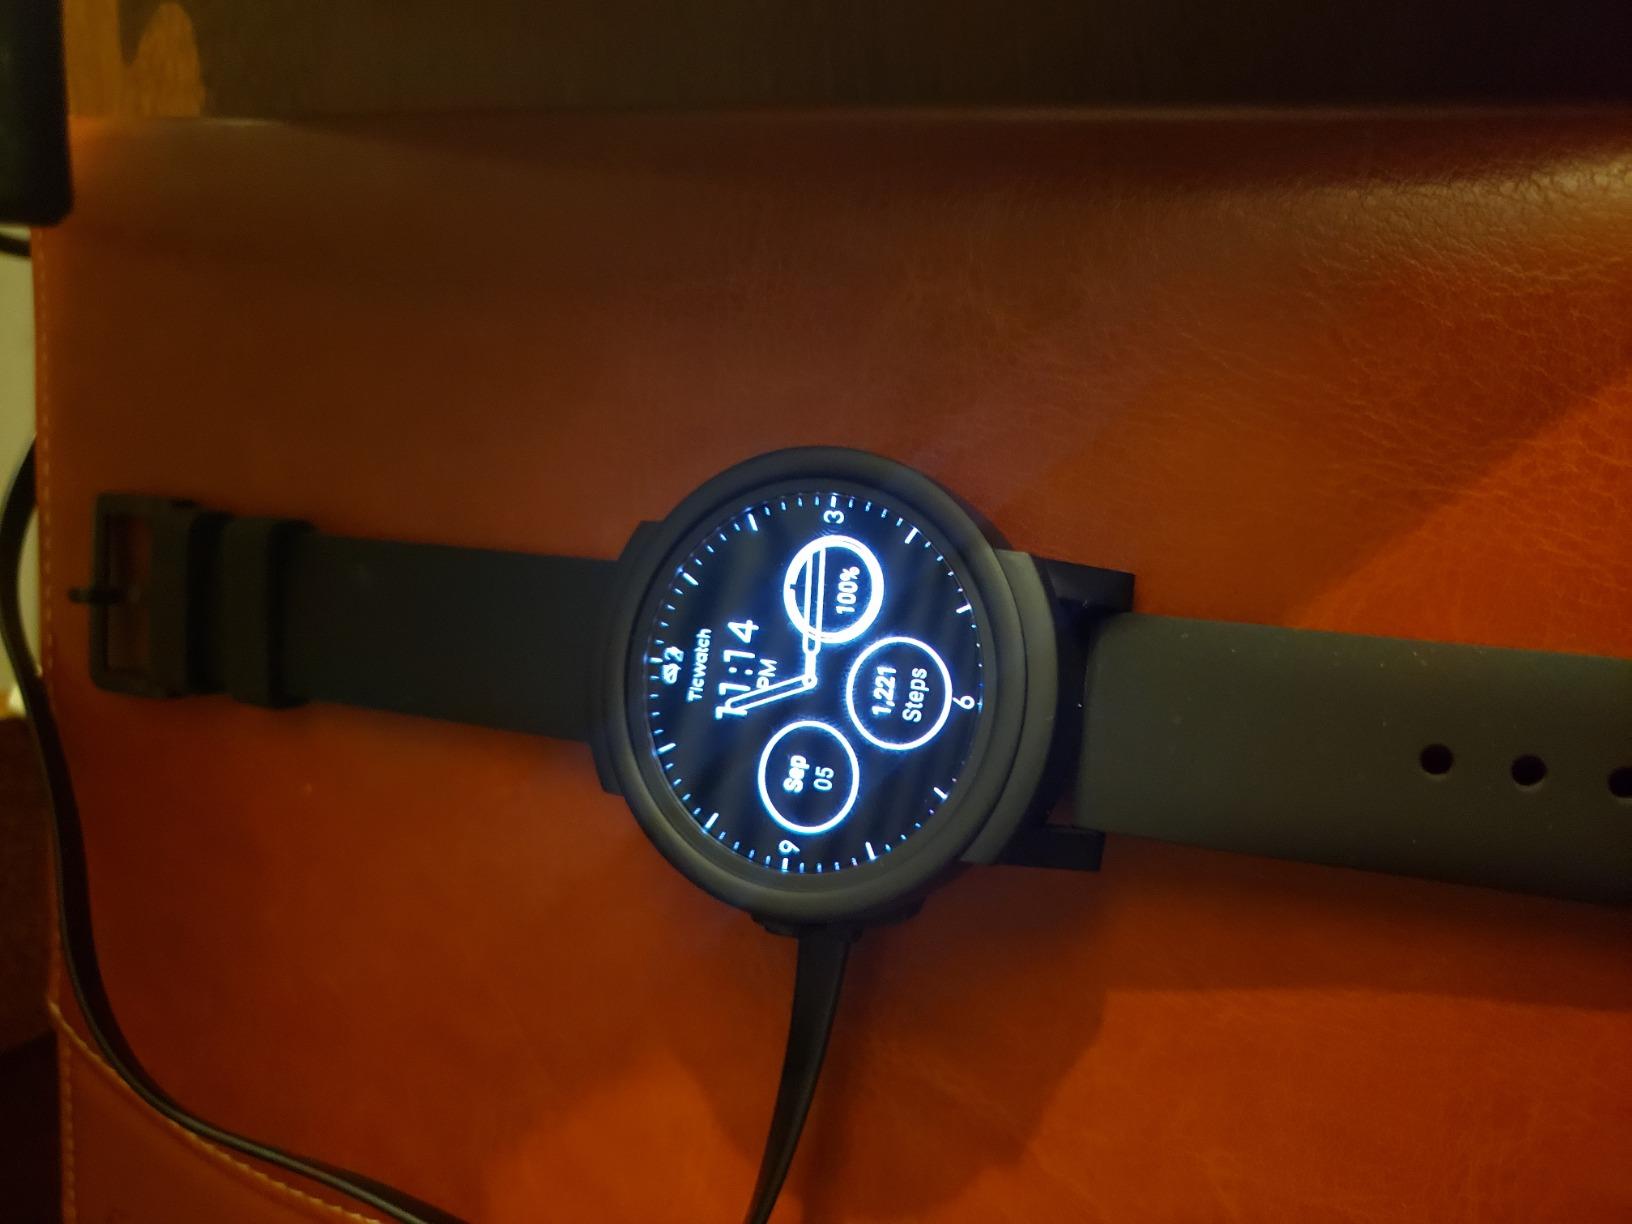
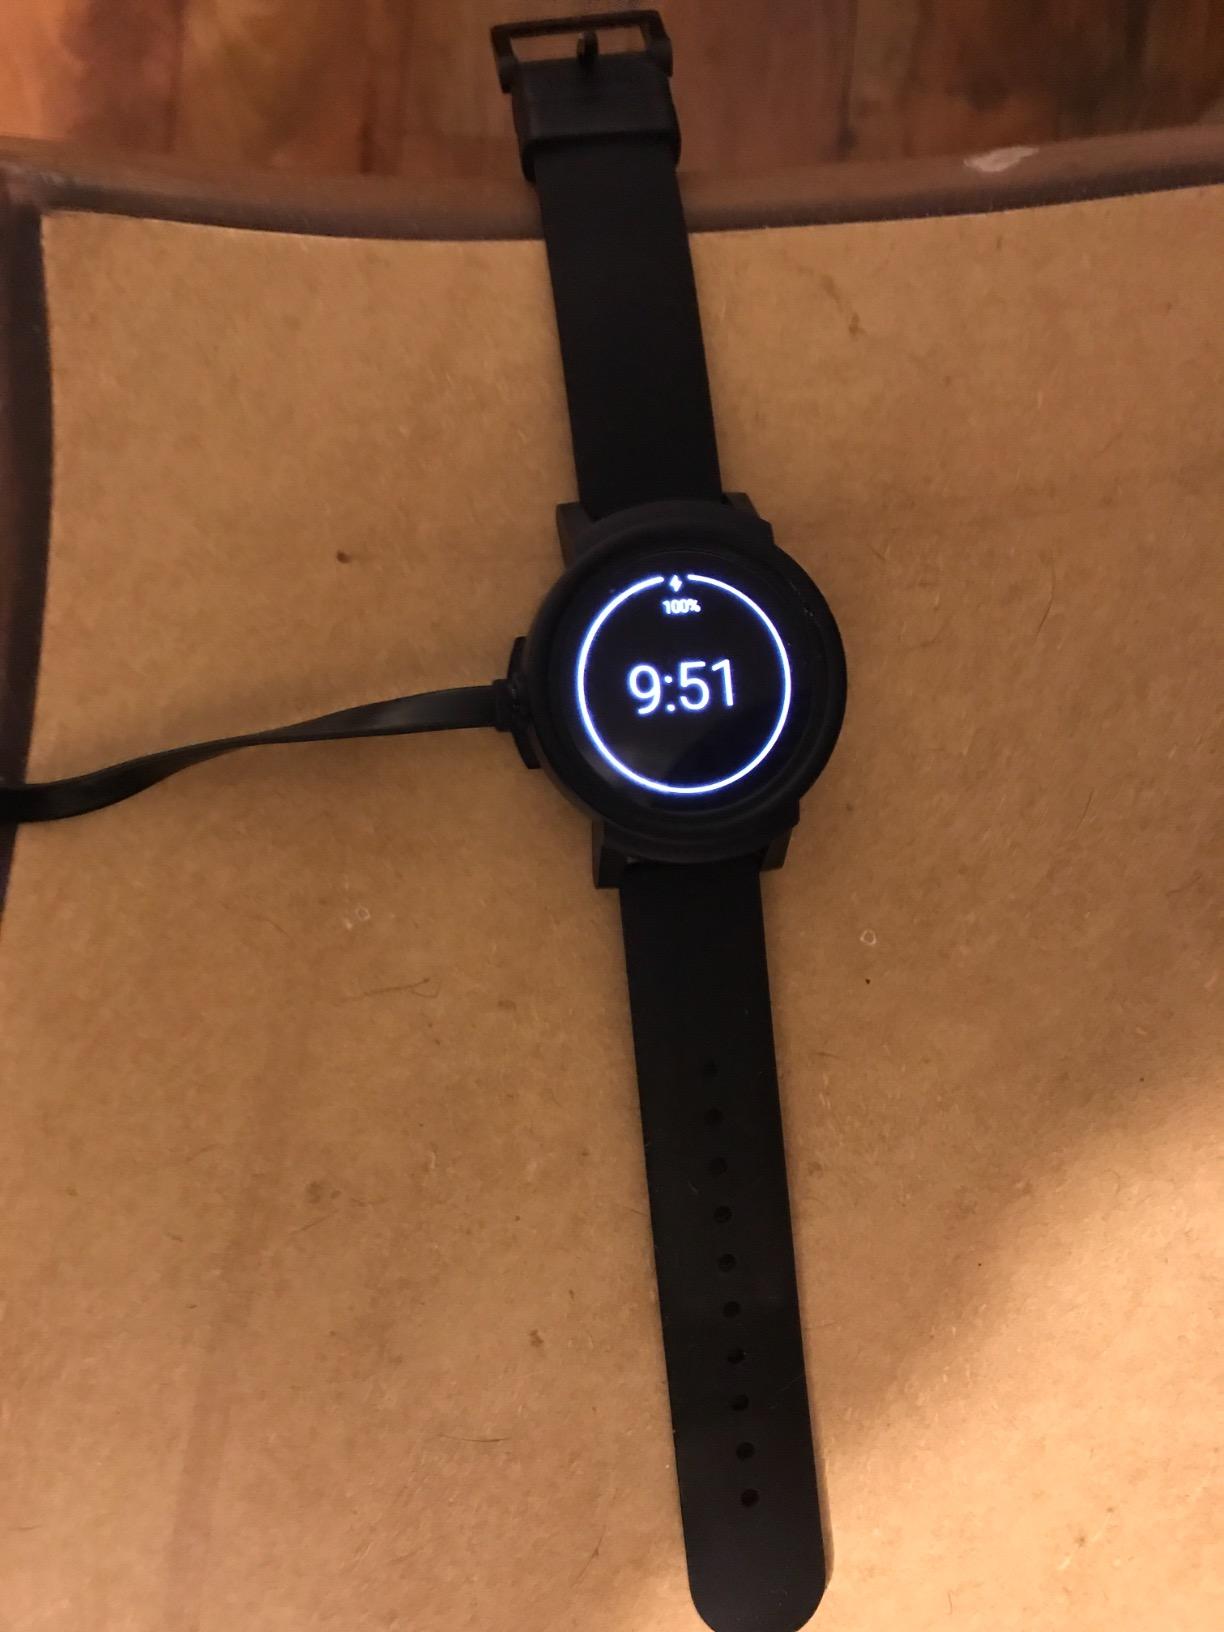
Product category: smartwatch
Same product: yes